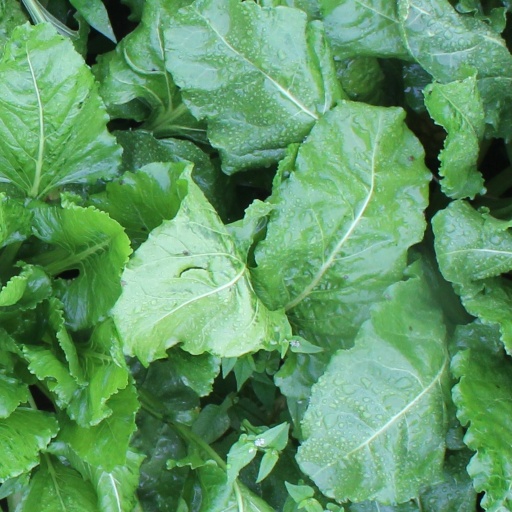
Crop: sugar beet